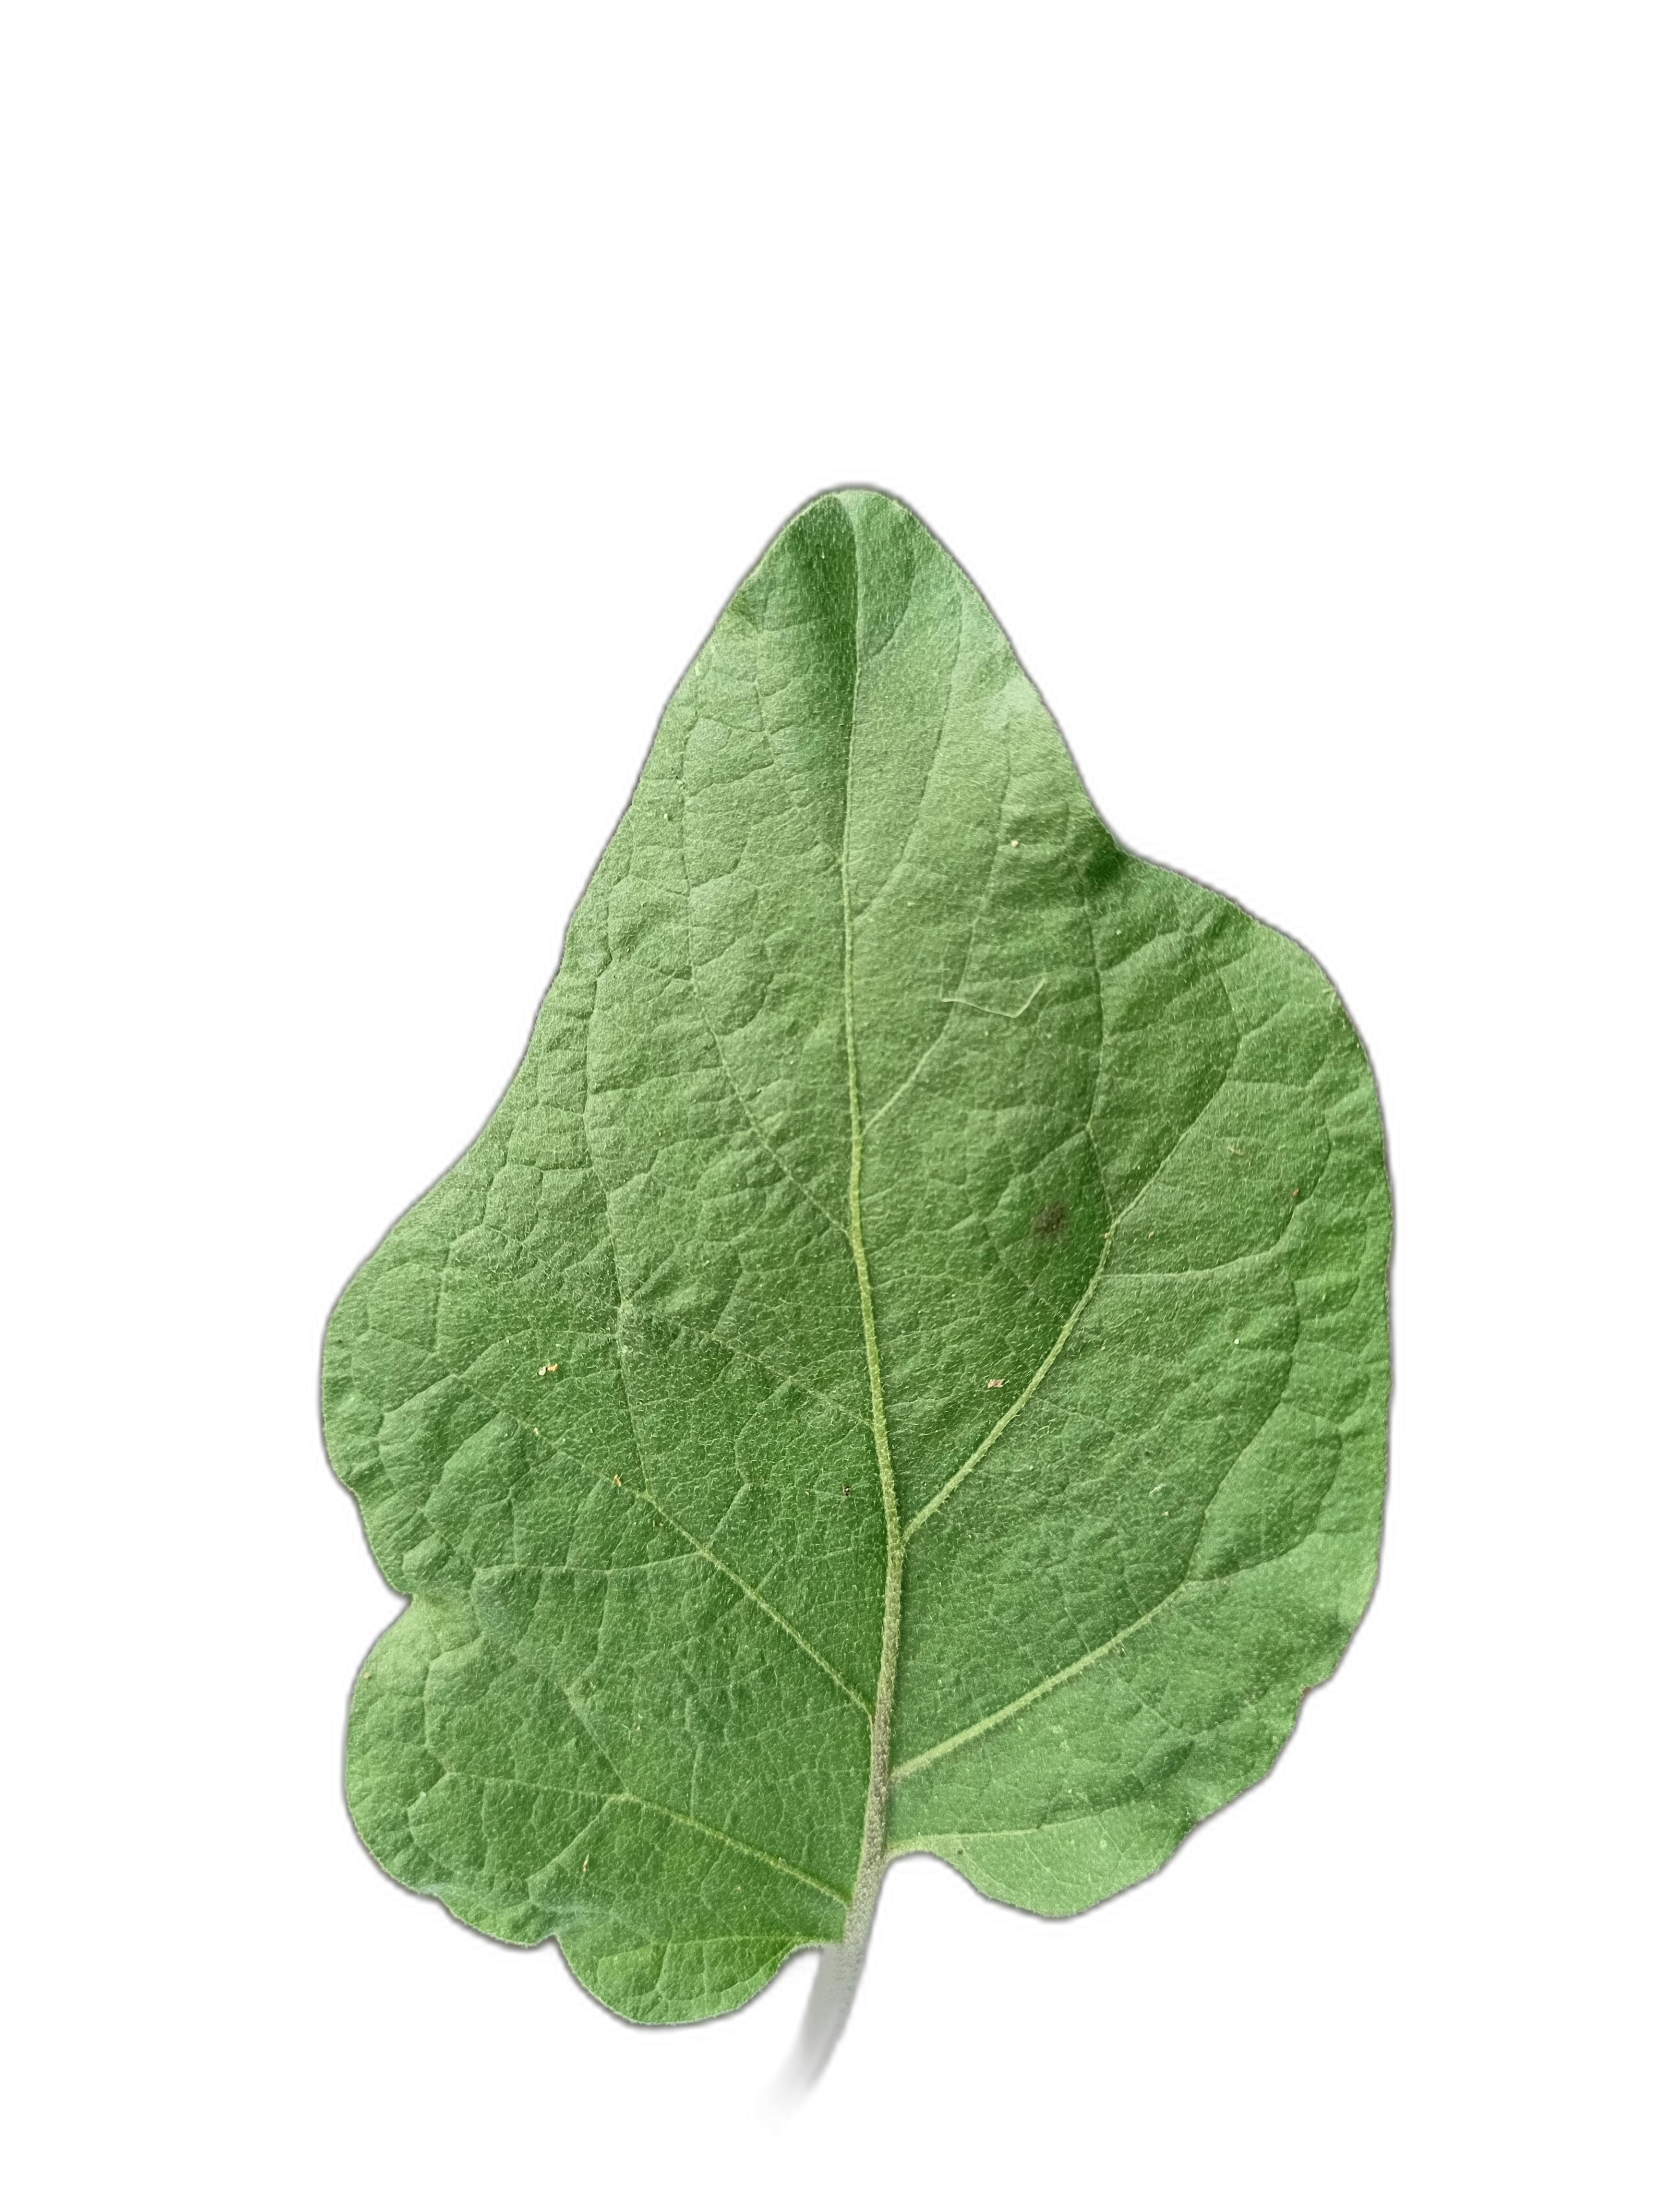
Label: Healthy Leaf